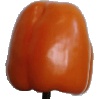
Label: orange_pepper